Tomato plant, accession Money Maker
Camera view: bottom (45 deg); turntable rotation: 240 degrees
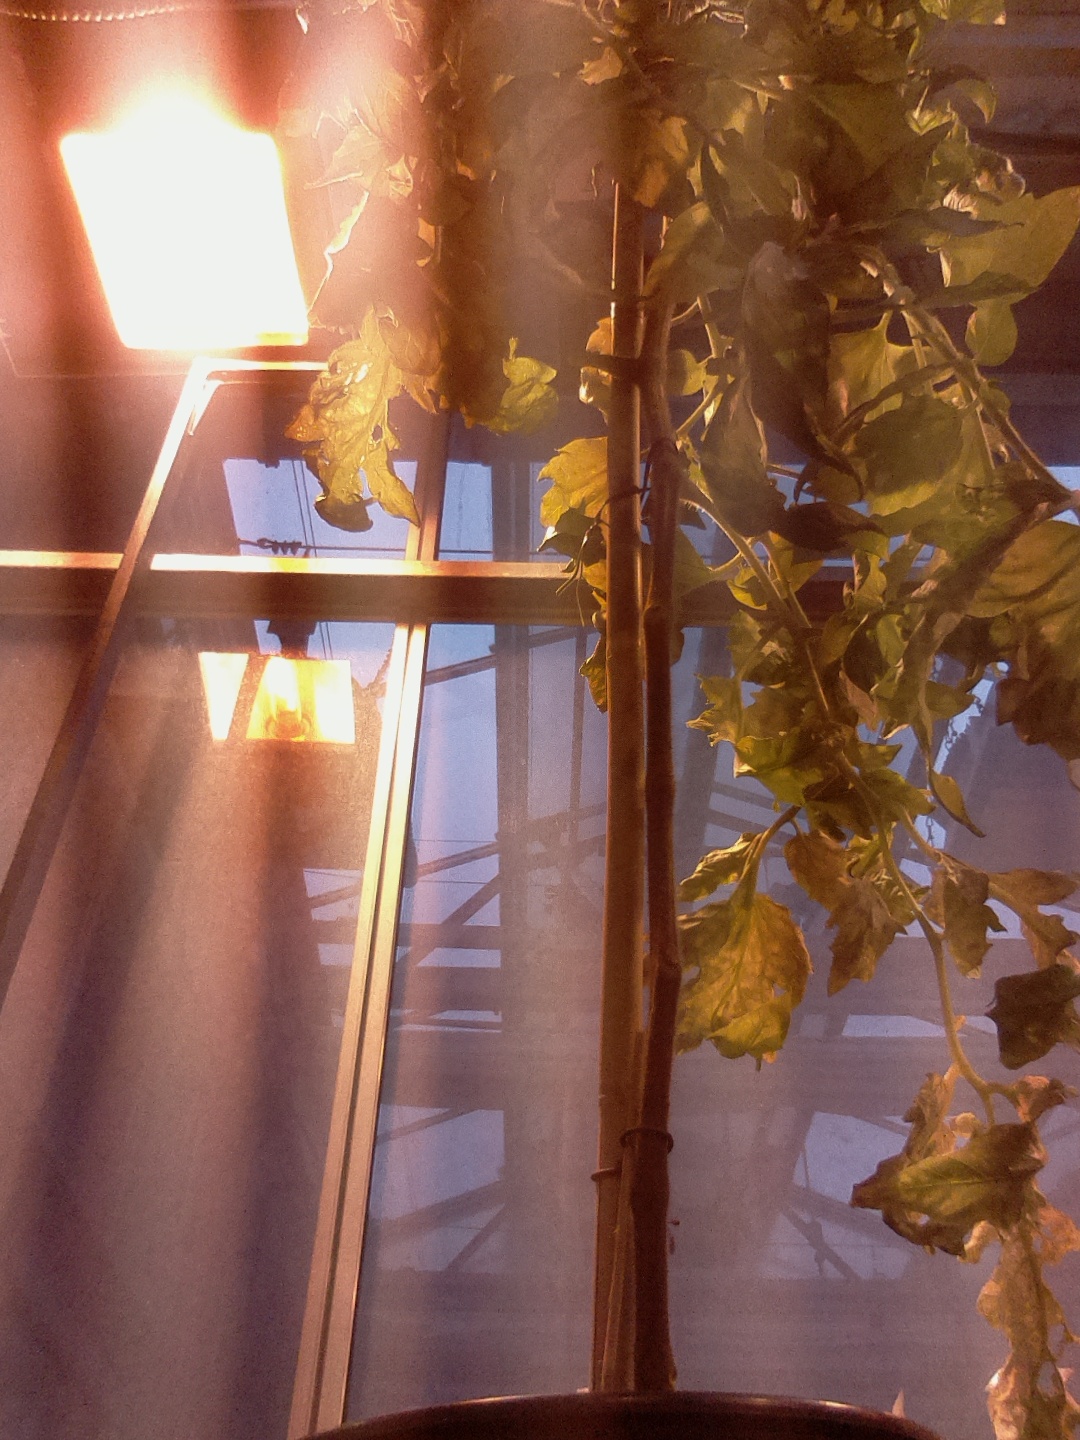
BBCH growth stage 73: 30%-40% of final fruit size